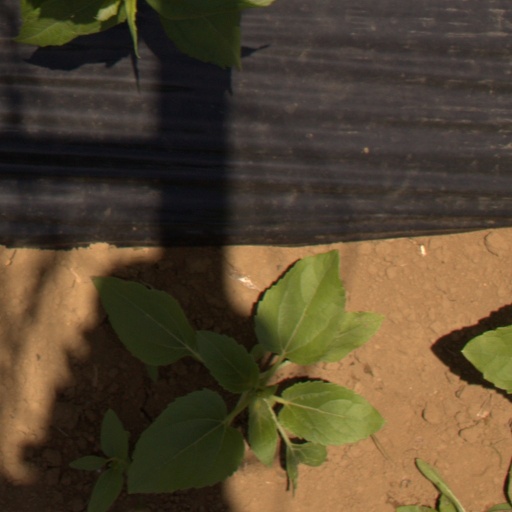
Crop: Jerusalem artichoke